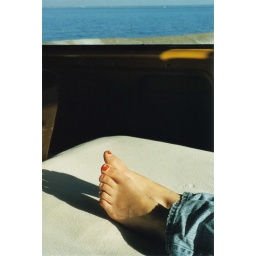
annies toes in yellow bus